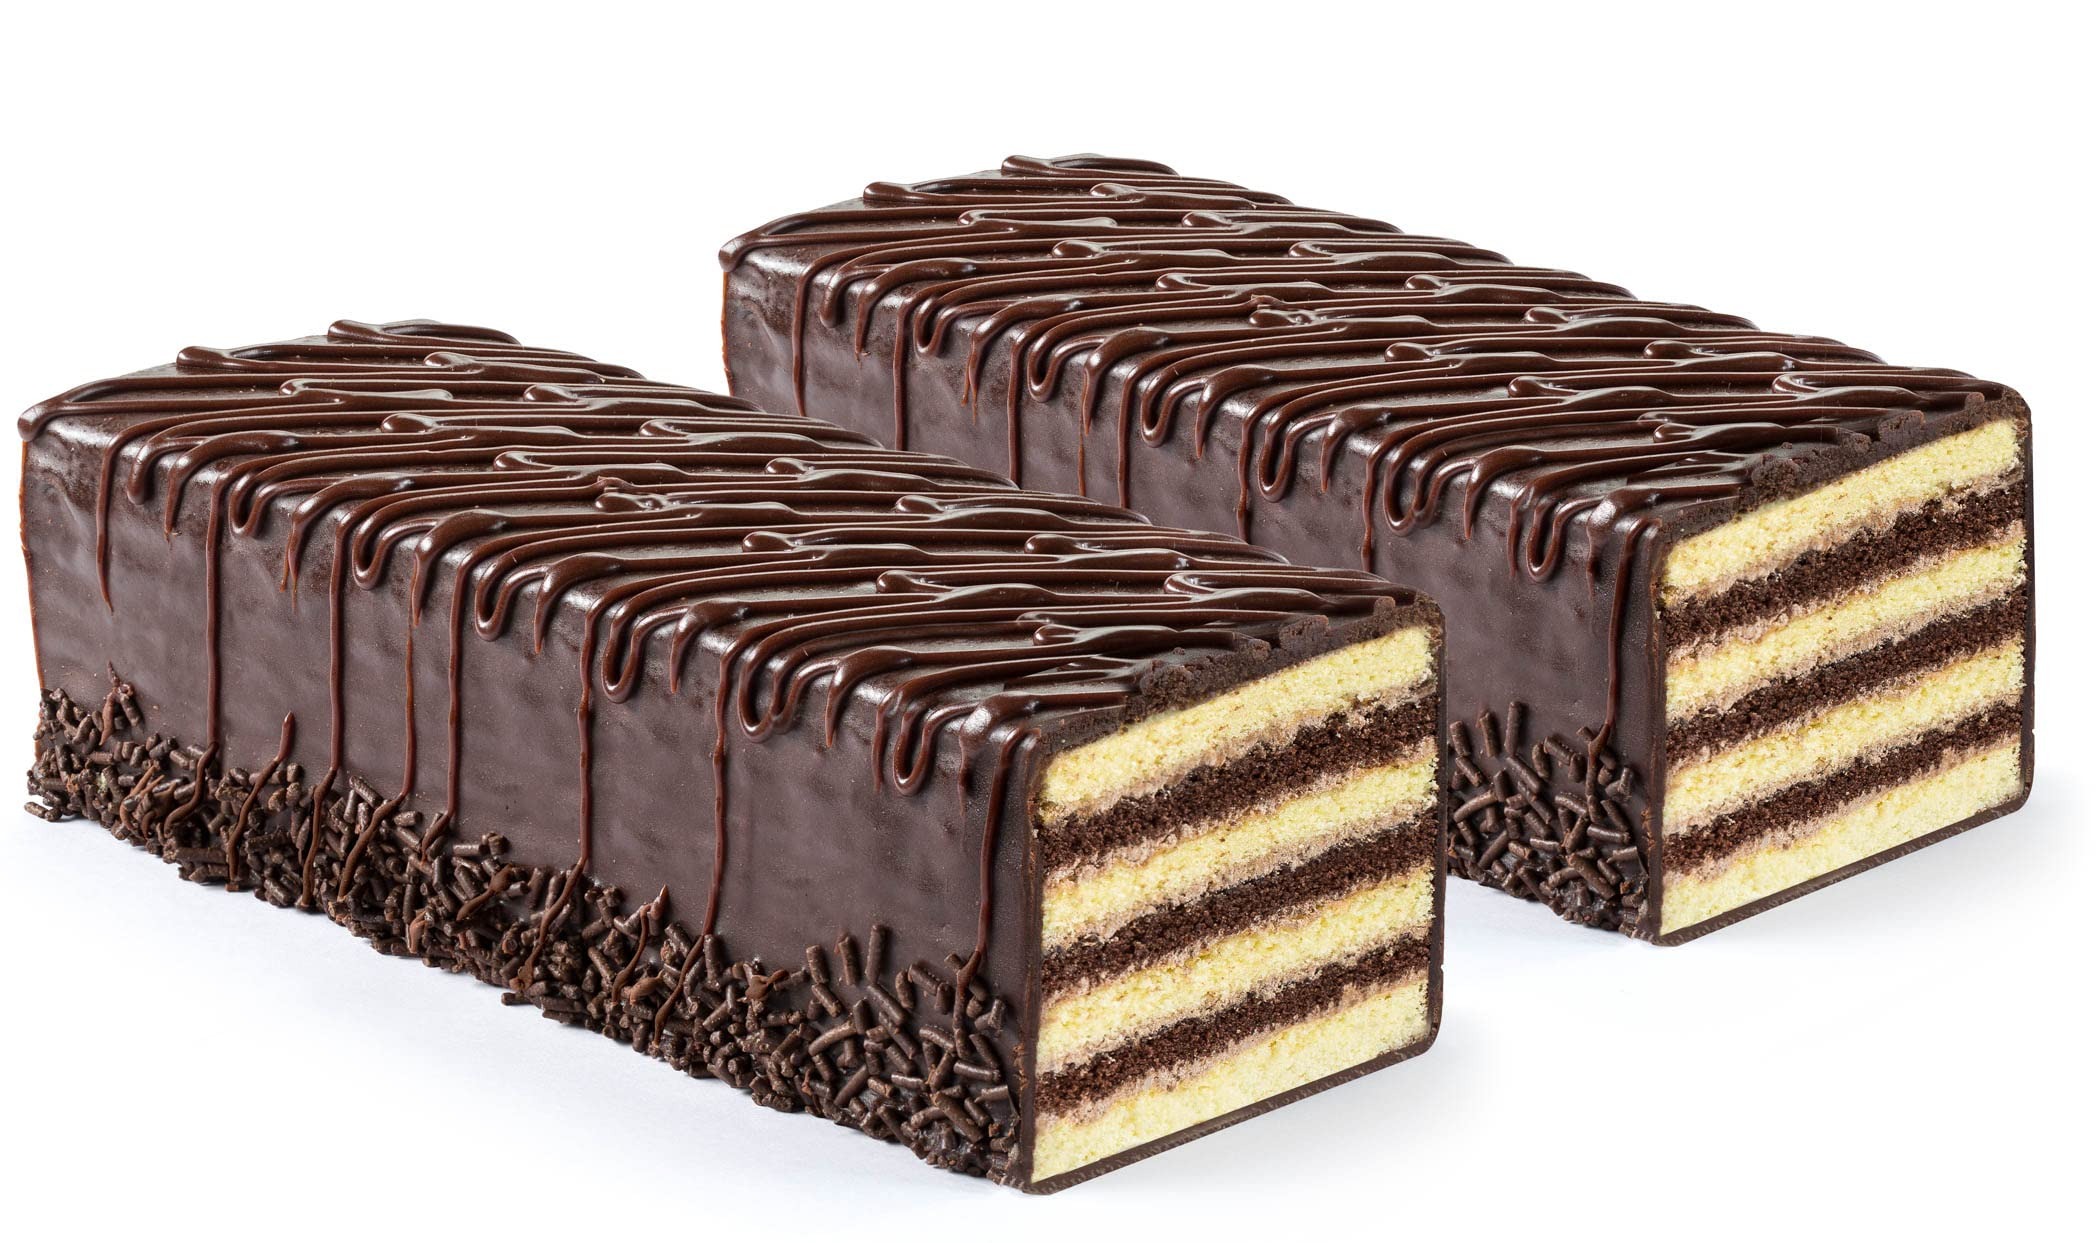
Item Name: Seven Layer Cake | Mothers Day Food Gifts | Dobosh Torte, Bakery Fresh Layer Cakes | Kosher, Dairy Free & Nut Free | [2 Pack] Stern’s Bakery
Bullet Point 1: Wallow in this flavored seven-layer cake. The cake flavors included are vanilla pound cake and a chocolate brownie cake smothered between the cake layers is a tasty chocolate buttercream frosting.
Bullet Point 2: This “Dobosh Torte” as it was known in Europe back in the days is a real age-old classic that will evoke nostalgic memories of tradition!
Bullet Point 3: We bake this layer cake fresh daily with only the finest, freshest, and highest quality ingredients. It gets packed up into its special container to preserve its quality and freshness!
Bullet Point 4: This 7 layer cake is kosher certified by the OK and CRC. It is also baked in our nut-free facility!
Bullet Point 5: To ensure the freshness of your products upon arrival, we recommend selecting a ship-out date of Monday, Tuesday, or Wednesday. This suggestion is based on the typical transit times for shipping carriers and aims to minimize the time your items spend in transit. By choosing these days, you increase the likelihood that your products will arrive at their destination before the weekend, reducing the risk of prolonged exposure to varying temperatures during storage.
Product Description: Treat yourself to these gourmet and flavorful, fresh mini croissants. Looking for an original old fashioned kosher homemade rugelach? These super tasty rugelach are baked fresh daily and have a tasty flavor! SWEET AND DELICIOUS FLAVORED CROISSANTS- This combo pack cookie basket of rugelach includes 3 award-winning flavors- Dreamy Chocolate, Maple Cinnamon, and Premium Vanilla. You will definitely be blown away by its great taste, Soft pillowy texture, and goodness! At Sterns Bakery, we combine the exact ratio of fresh and premium high-quality ingredients (nothing artificial!) to create the most awesome flavored mini croissants. Whatever the occasion, be confident that you are serving the most decadent baked goods! STERNS BAKERY- ALWAYS FRESH! We take great pride in our leading brand of baked goods taking sweet - tooth indulgence to the next level. Treat yourself to these gourmet and flavorful mini croissants. This super tasty rugelach are baked fresh daily and have a scrumptious flavor. Looking for an original old fashioned kosher homemade rugelach? Try Sterns Mini Croissants-these are the real thing! SWEET AND FLAVORED CROISSANTS! Whatever flavor your craving we have it here for you- This combo pack cookie basket of rugelach includes 3 award-winning flavors- Dreamy Chocolate, Maple Cinnamon and Premium Vanilla. You will definitely be blown away by its great taste, soft pillowy texture, and goodness! HANDMADE FRESH RUGELACH MADE WITH THE FINEST HIGH-QUALITY
Value: 16.0
Unit: Ounce

Price: 32.99